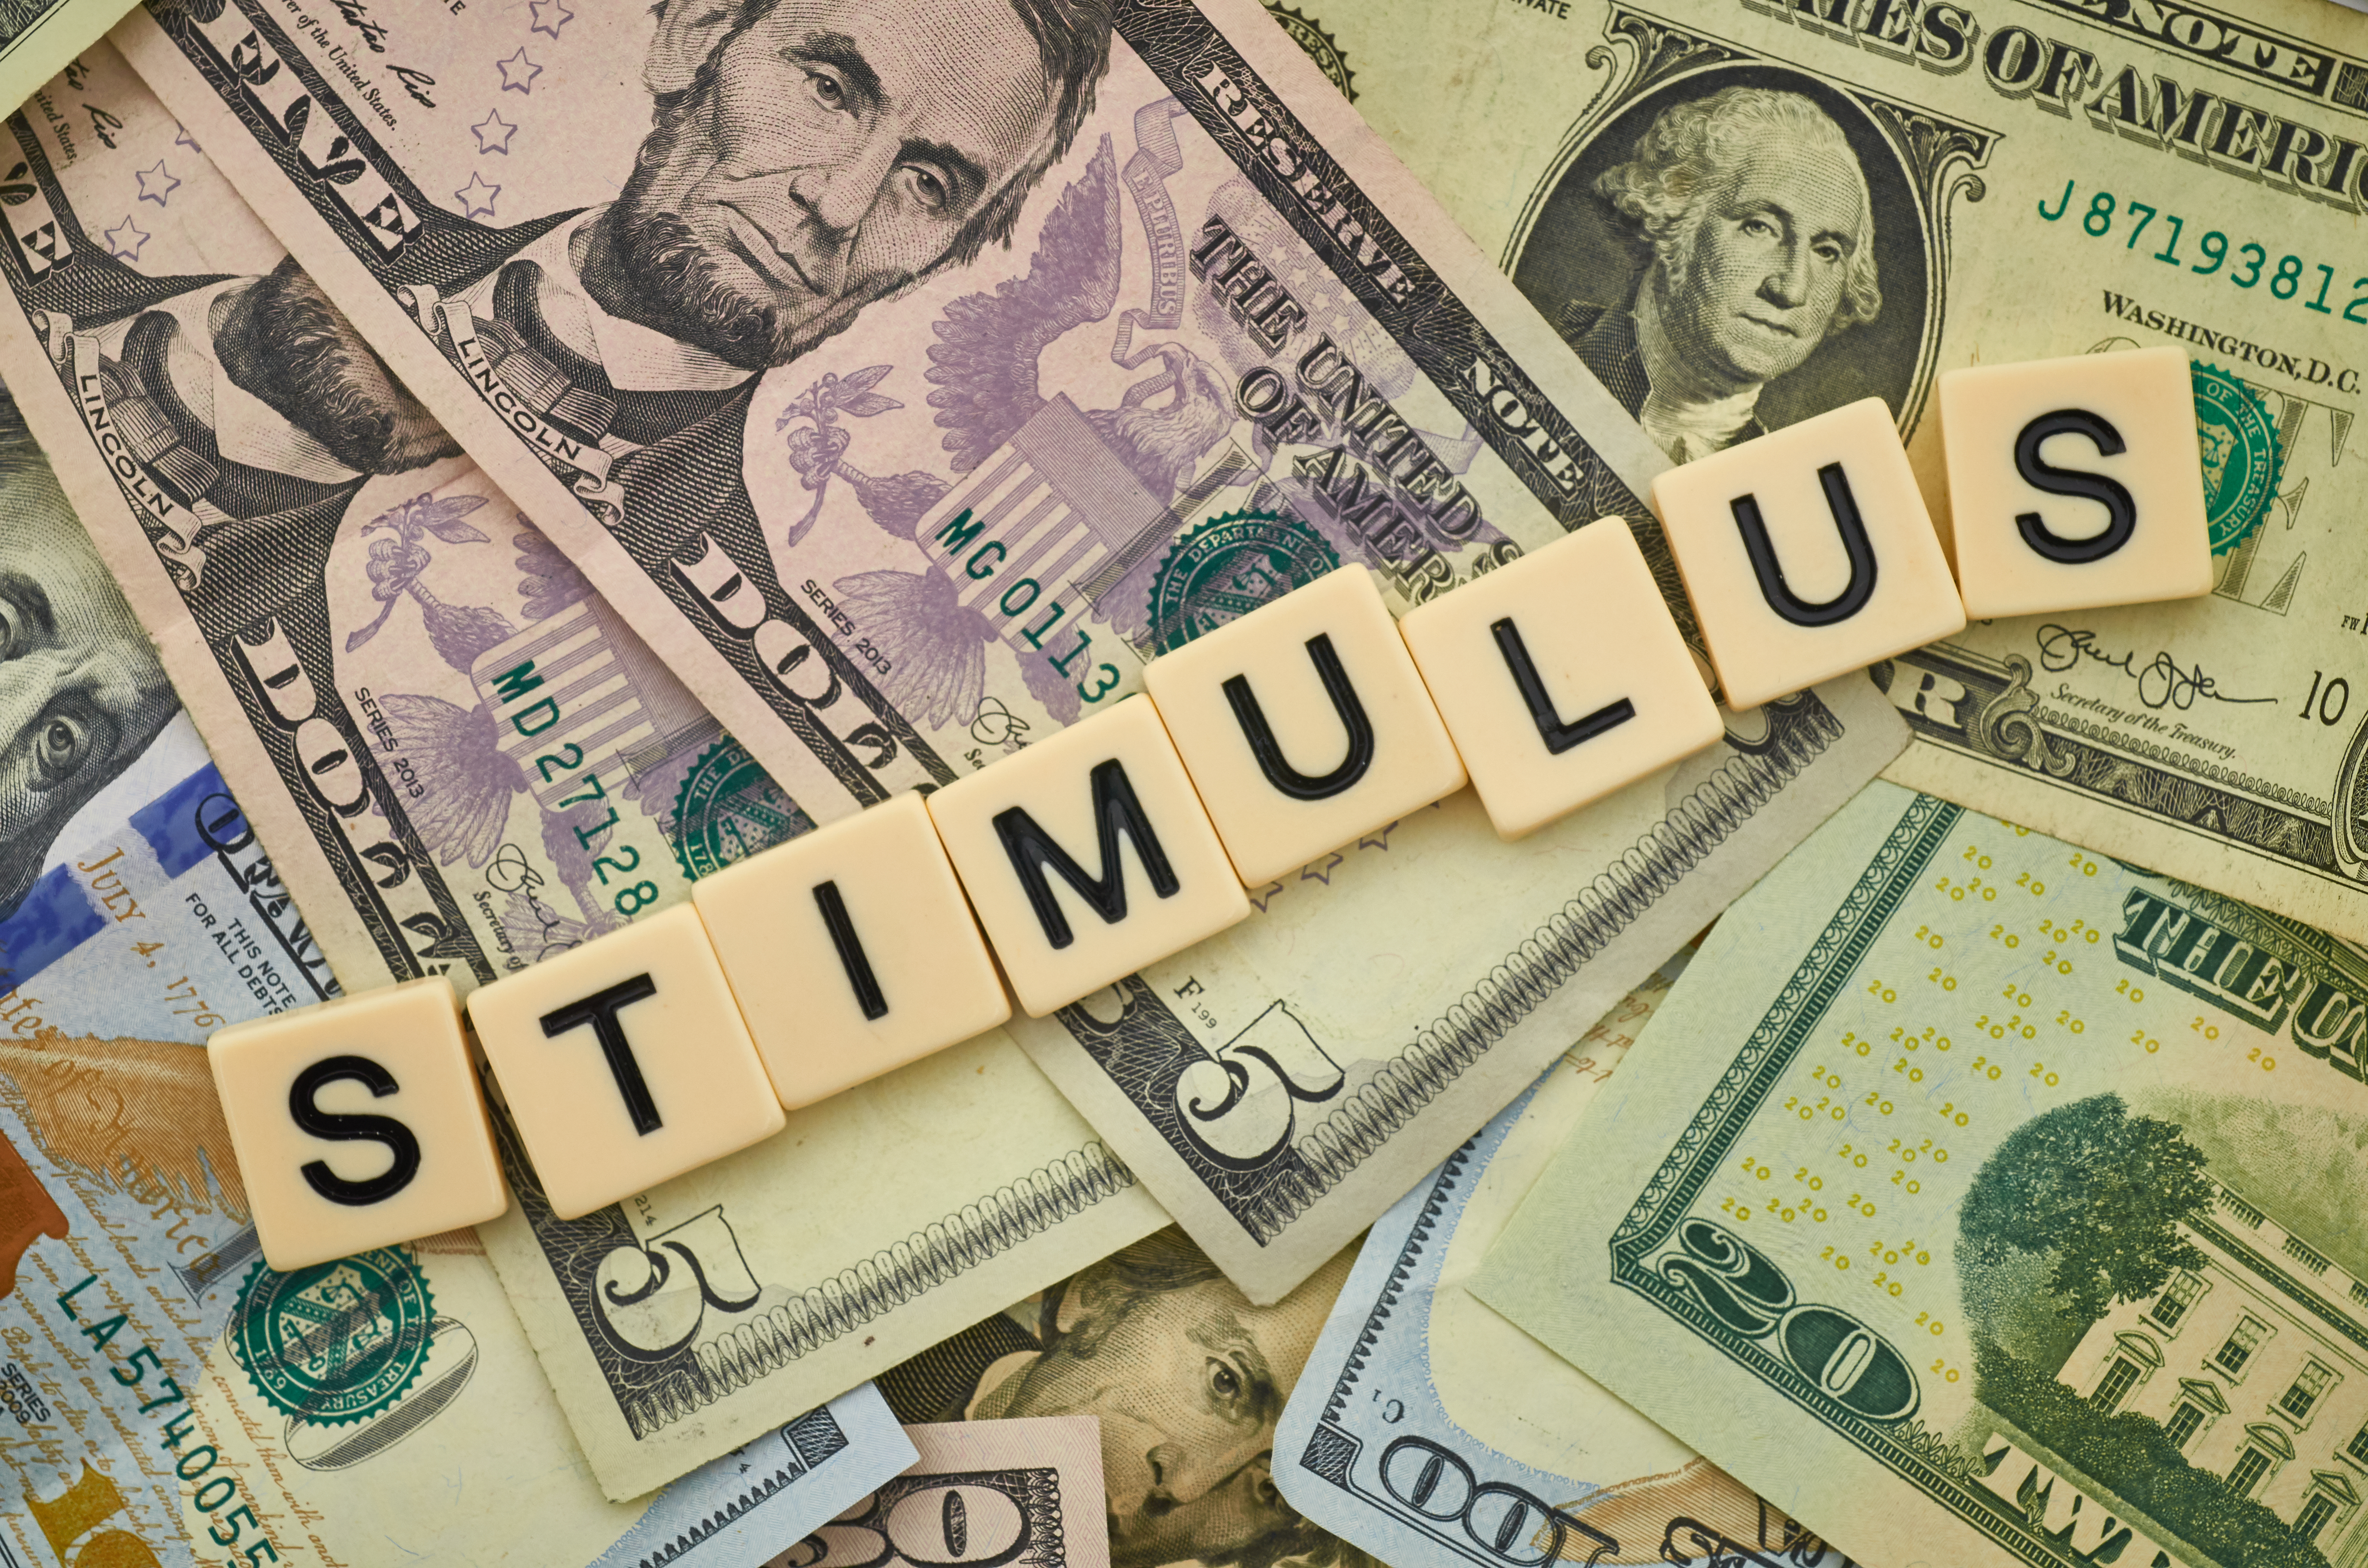
photograph, green, banknote, yellow, money handling, line, money, font, currency, cash, dollar, paper, paper product, stock photography, signature, number, photography